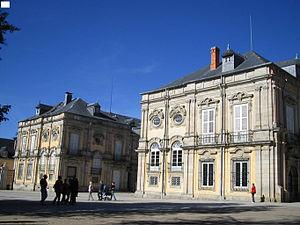
Le palais royal de la Granja de San Ildefonso est un palais du XVIIIᵉ siècle, résidence d'été des rois d'Espagne depuis Philippe V d'Espagne. Il se trouve dans le village de San Ildefonso, dans la province de Ségovie, à 80 kilomètres de Madrid. De style baroque, il est entouré de jardins à la française et de 26 fontaines sculptées. Il est maintenant ouvert au public comme musée.